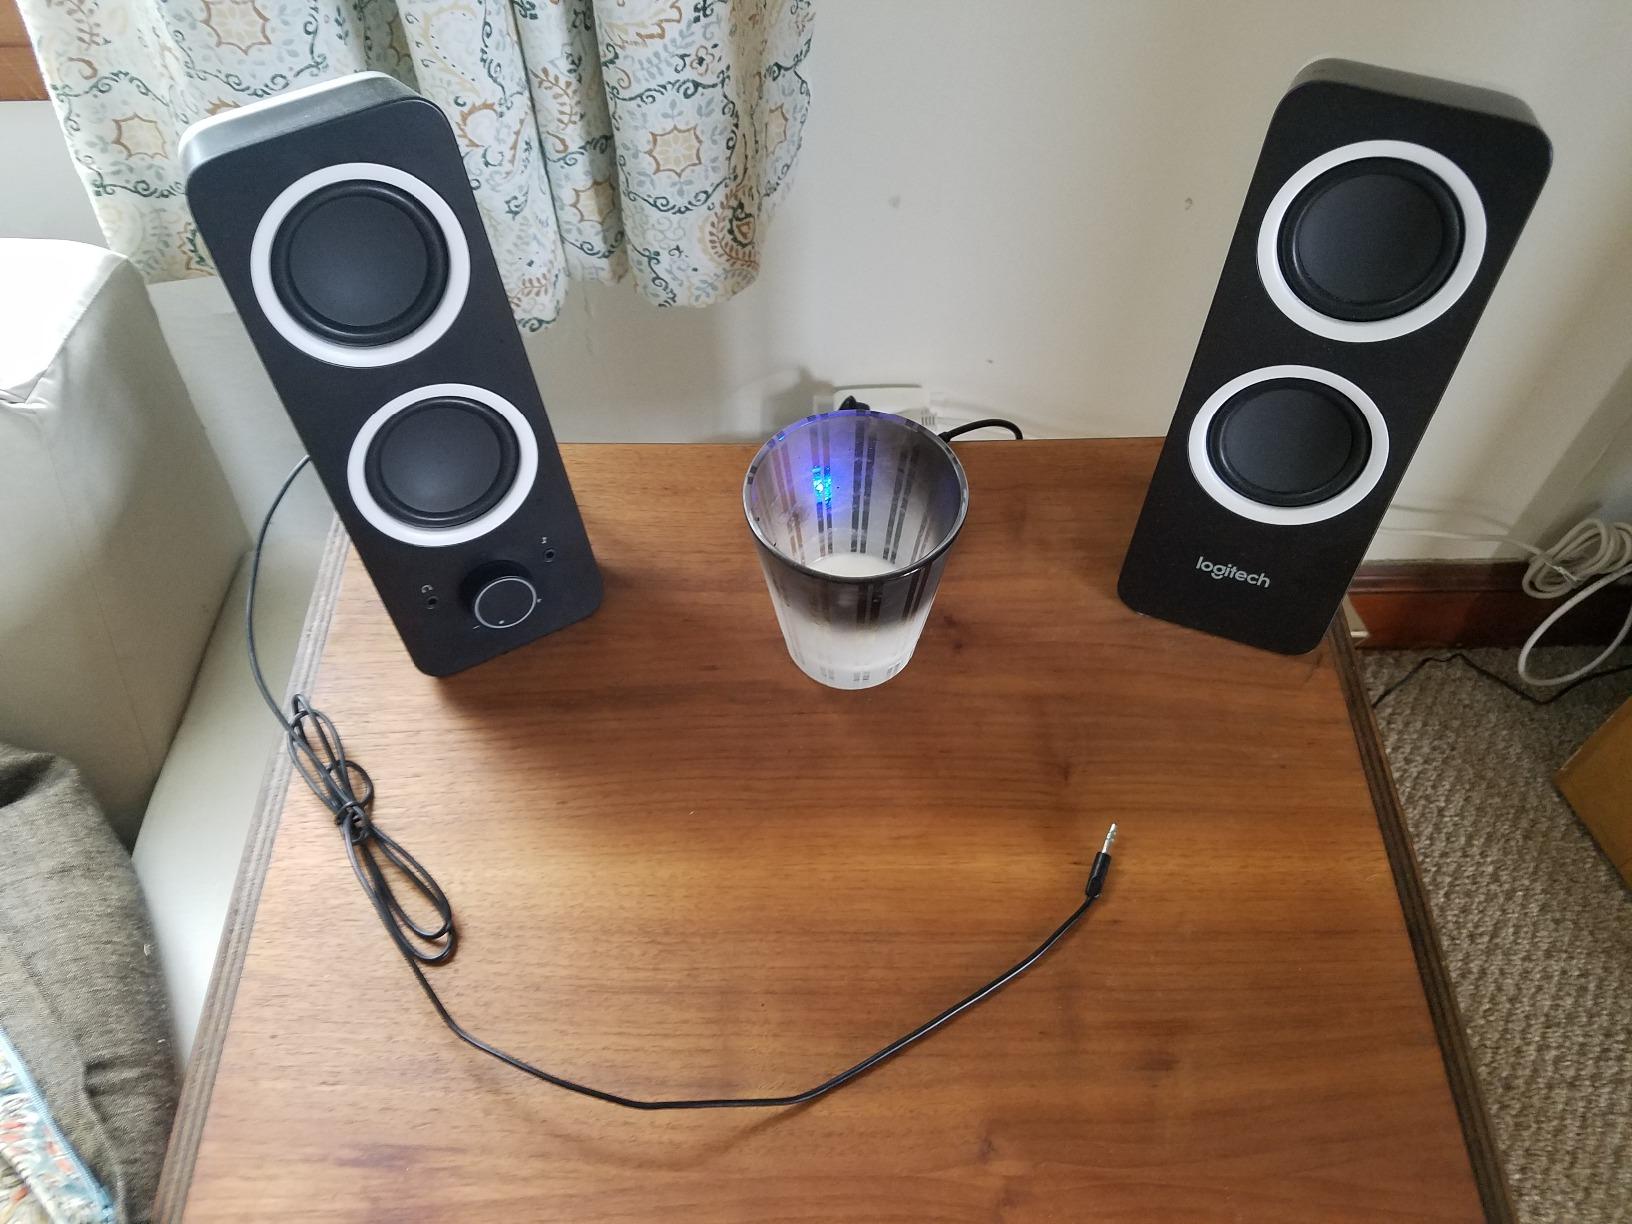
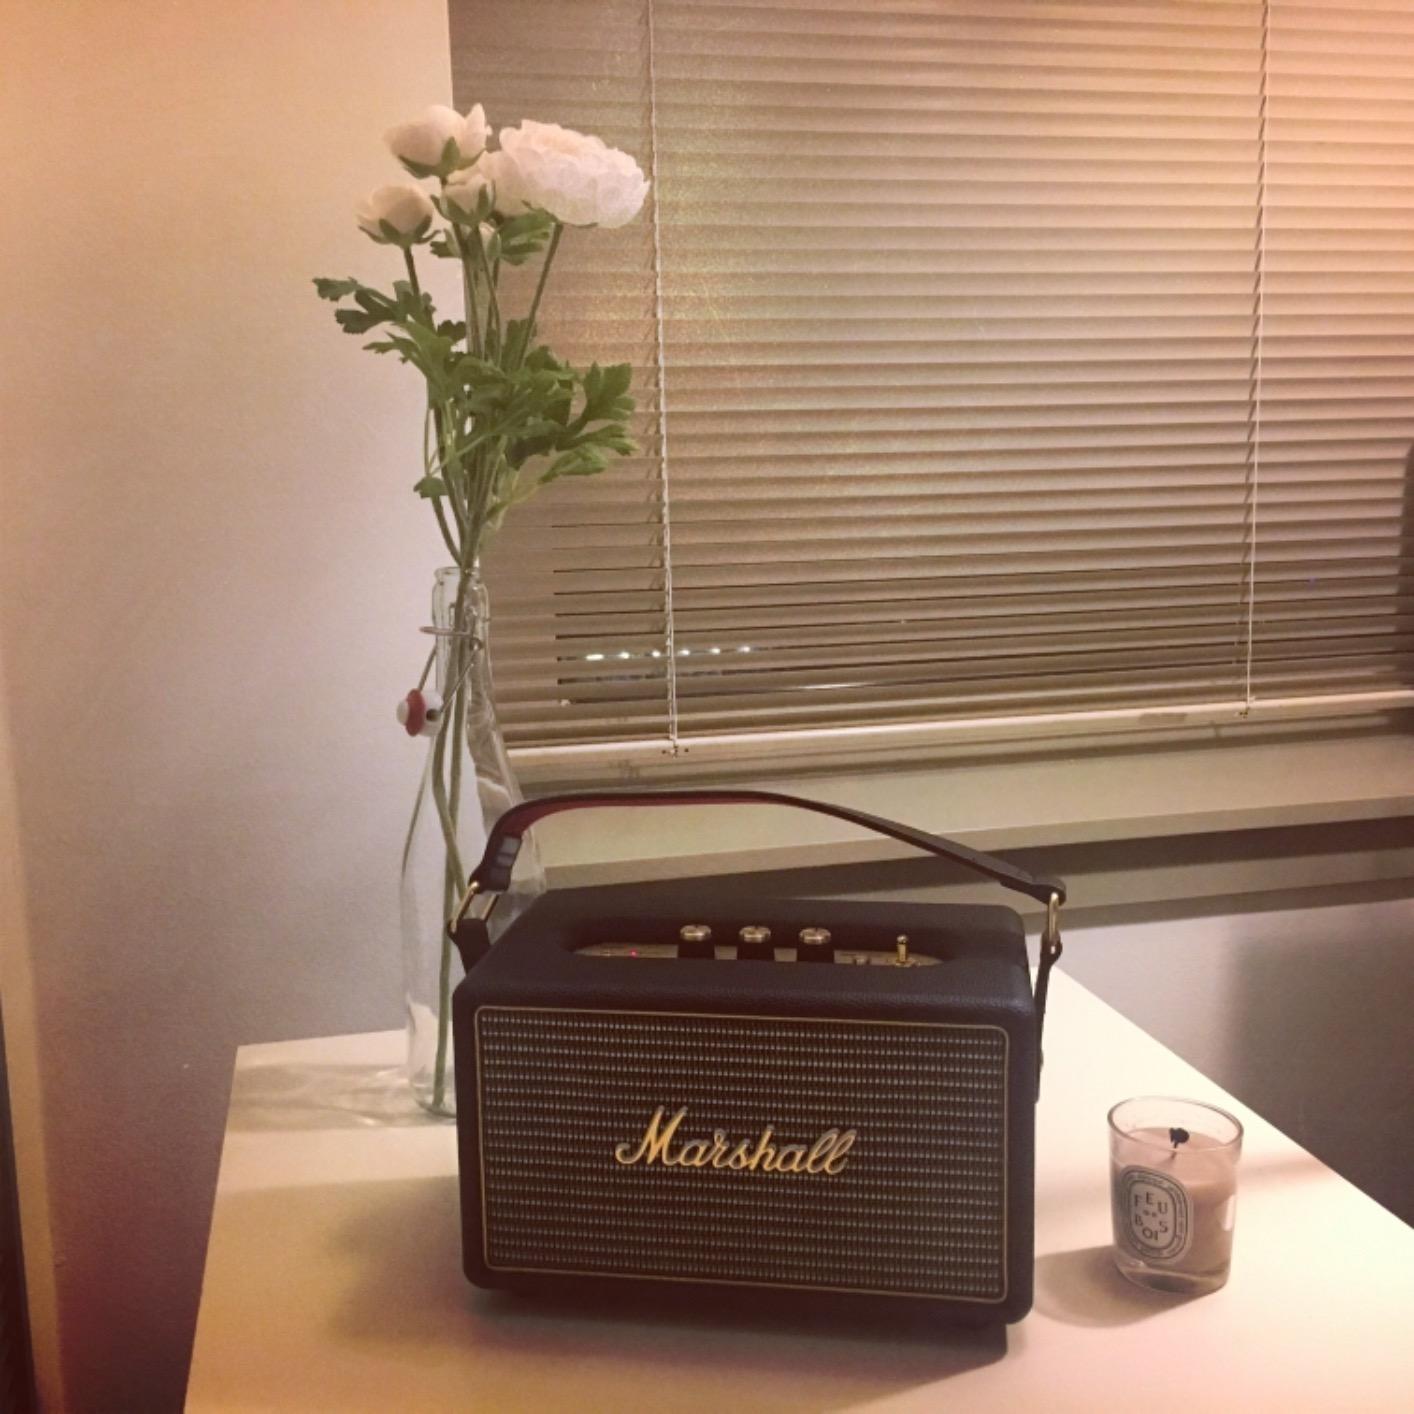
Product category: speaker
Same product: no